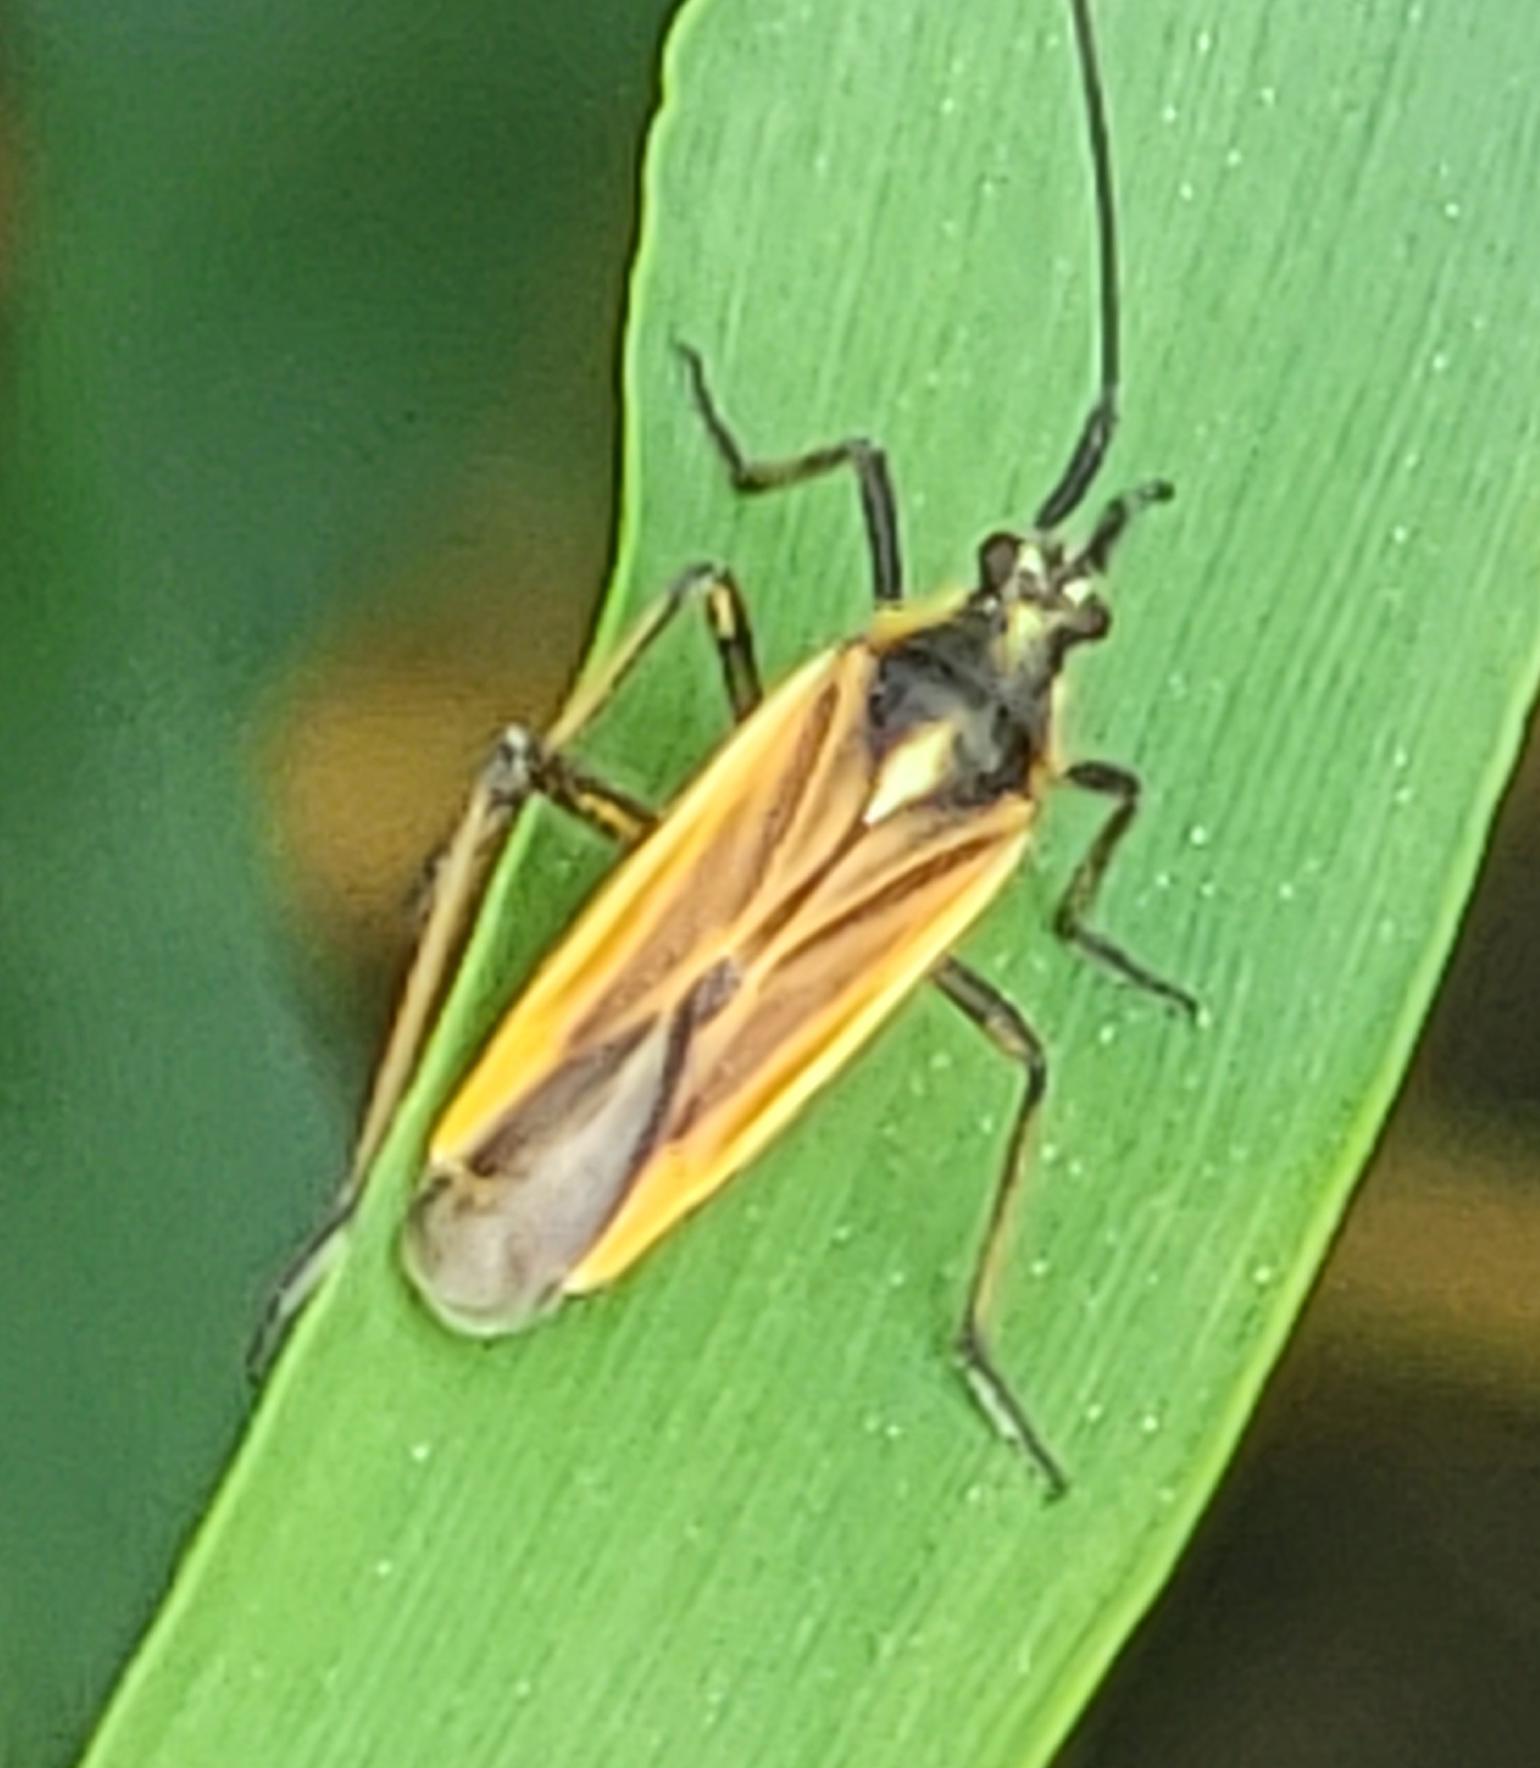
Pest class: occasional_pest